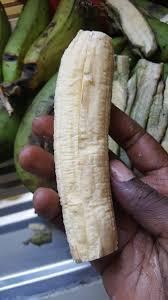
Ndizi ama matunda ya ndizi ambayo maganda imetolewa. Kuna mtu ambaye ameshikilia ndizi hiyo ambayo maganda imetolewa na kuna mandizi mengine mabichi ambayo yako nyuma ya mkono.